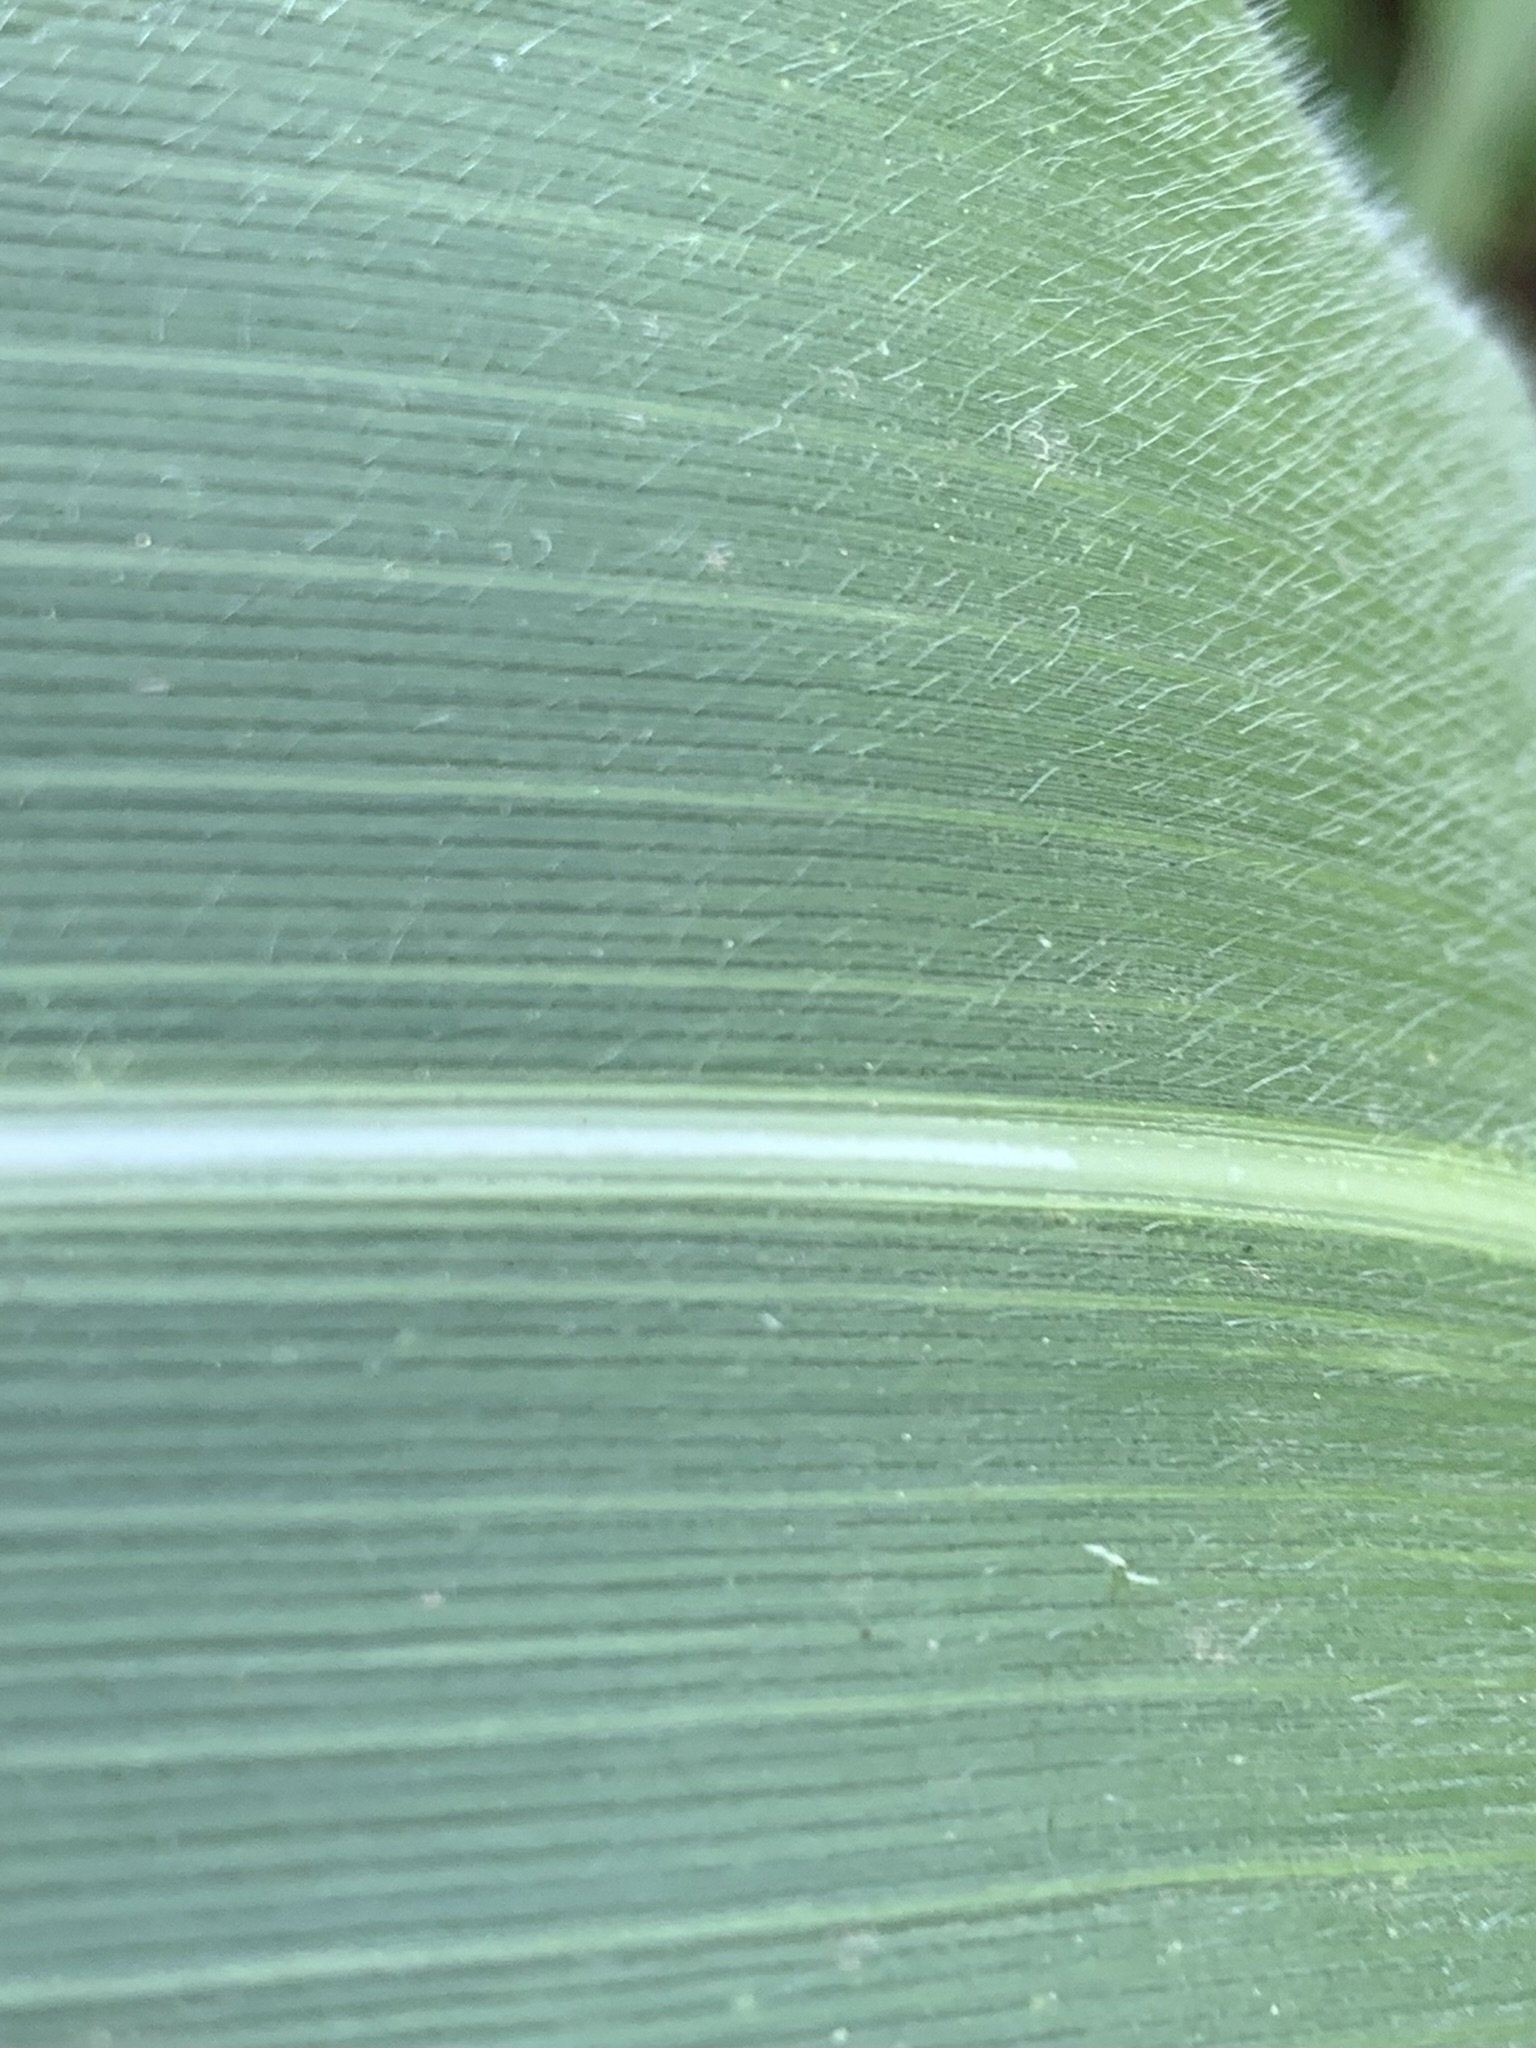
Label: Healthy